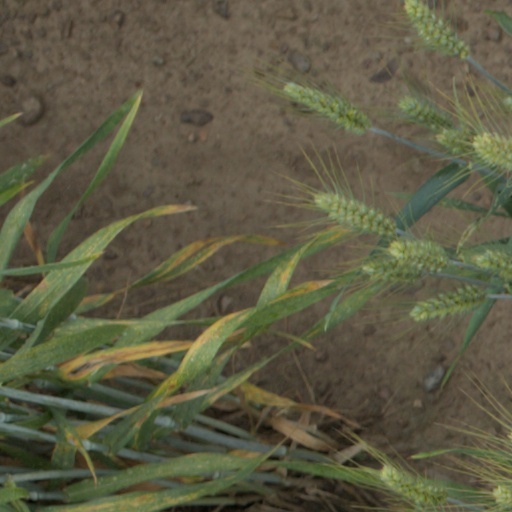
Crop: wheat